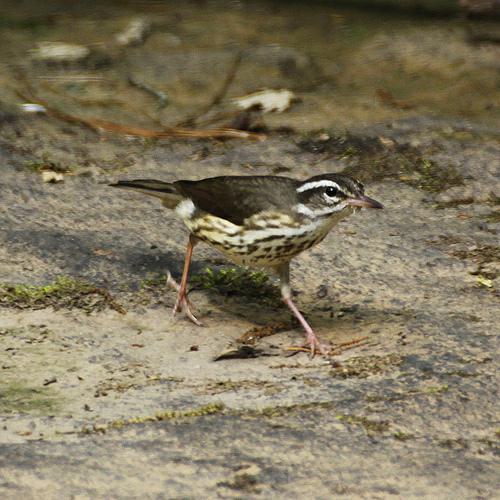
A photo of a louisiana waterthrush